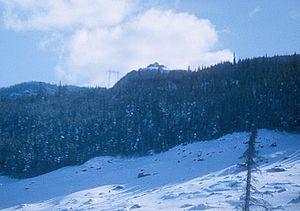
Le mont Apica culmine à 880 m dans la réserve faunique des Laurentides, dans le territoire non organisé de Mont-Apica, dans la municipalité régionale de comté de Lac-Saint-Jean-Est, dans la région administrative du Saguenay–Lac-Saint-Jean, au Québec, Canada.